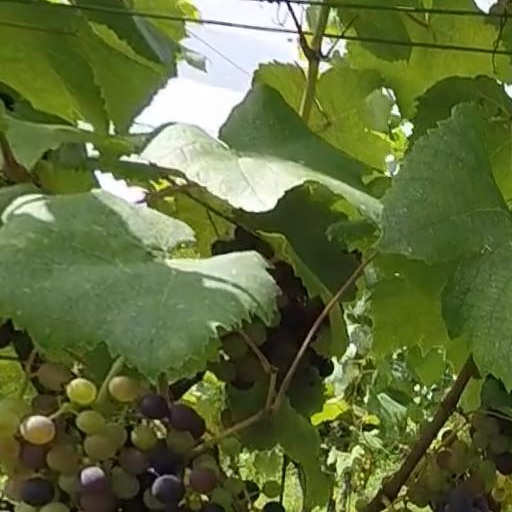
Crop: grape